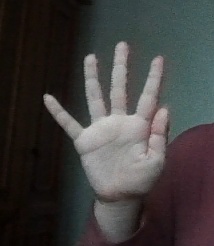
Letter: sheen